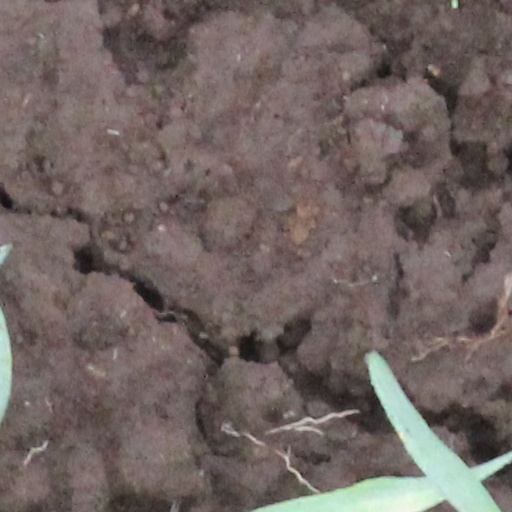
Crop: wheat